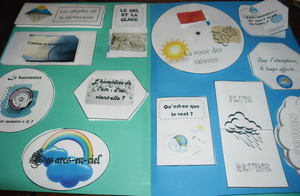
Pages intérieures d'un lapbook sur la météo.
Un lapbook, livre animé ou livre-objet est un dossier thématique présenté sous la forme d'un livret et regroupant des informations sur une notion grâce à des images, des dessins, des tableaux et des écrits. Il constitue une sorte de « résumé » d'une notion scolaire ou non. Ce support pédagogique permet de garder une trace des apprentissages, de manière ludique et attrayante.